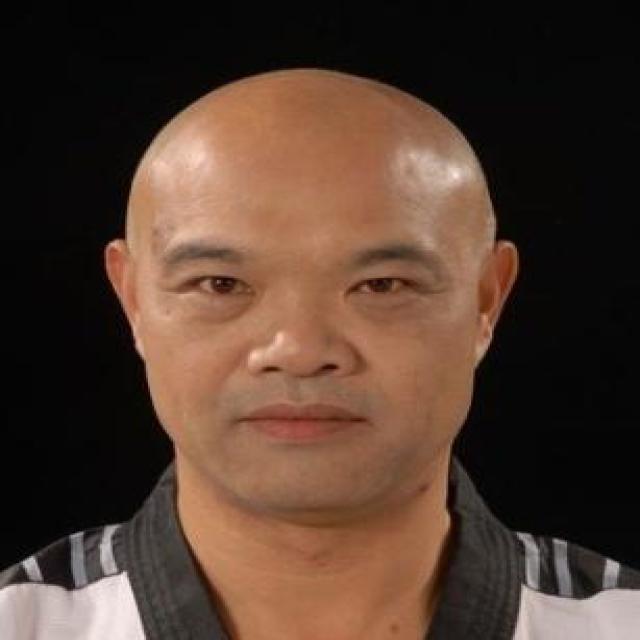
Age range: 45-64